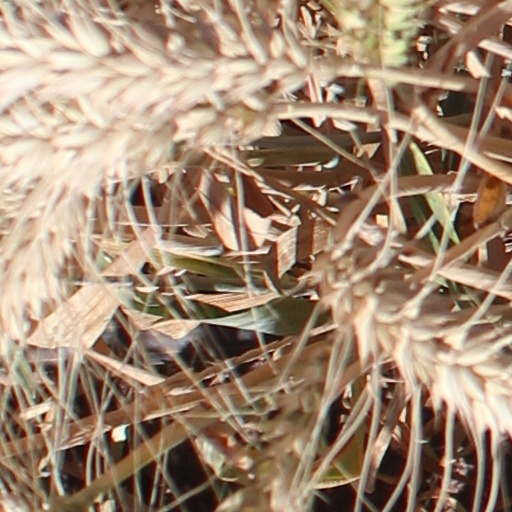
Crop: wheat